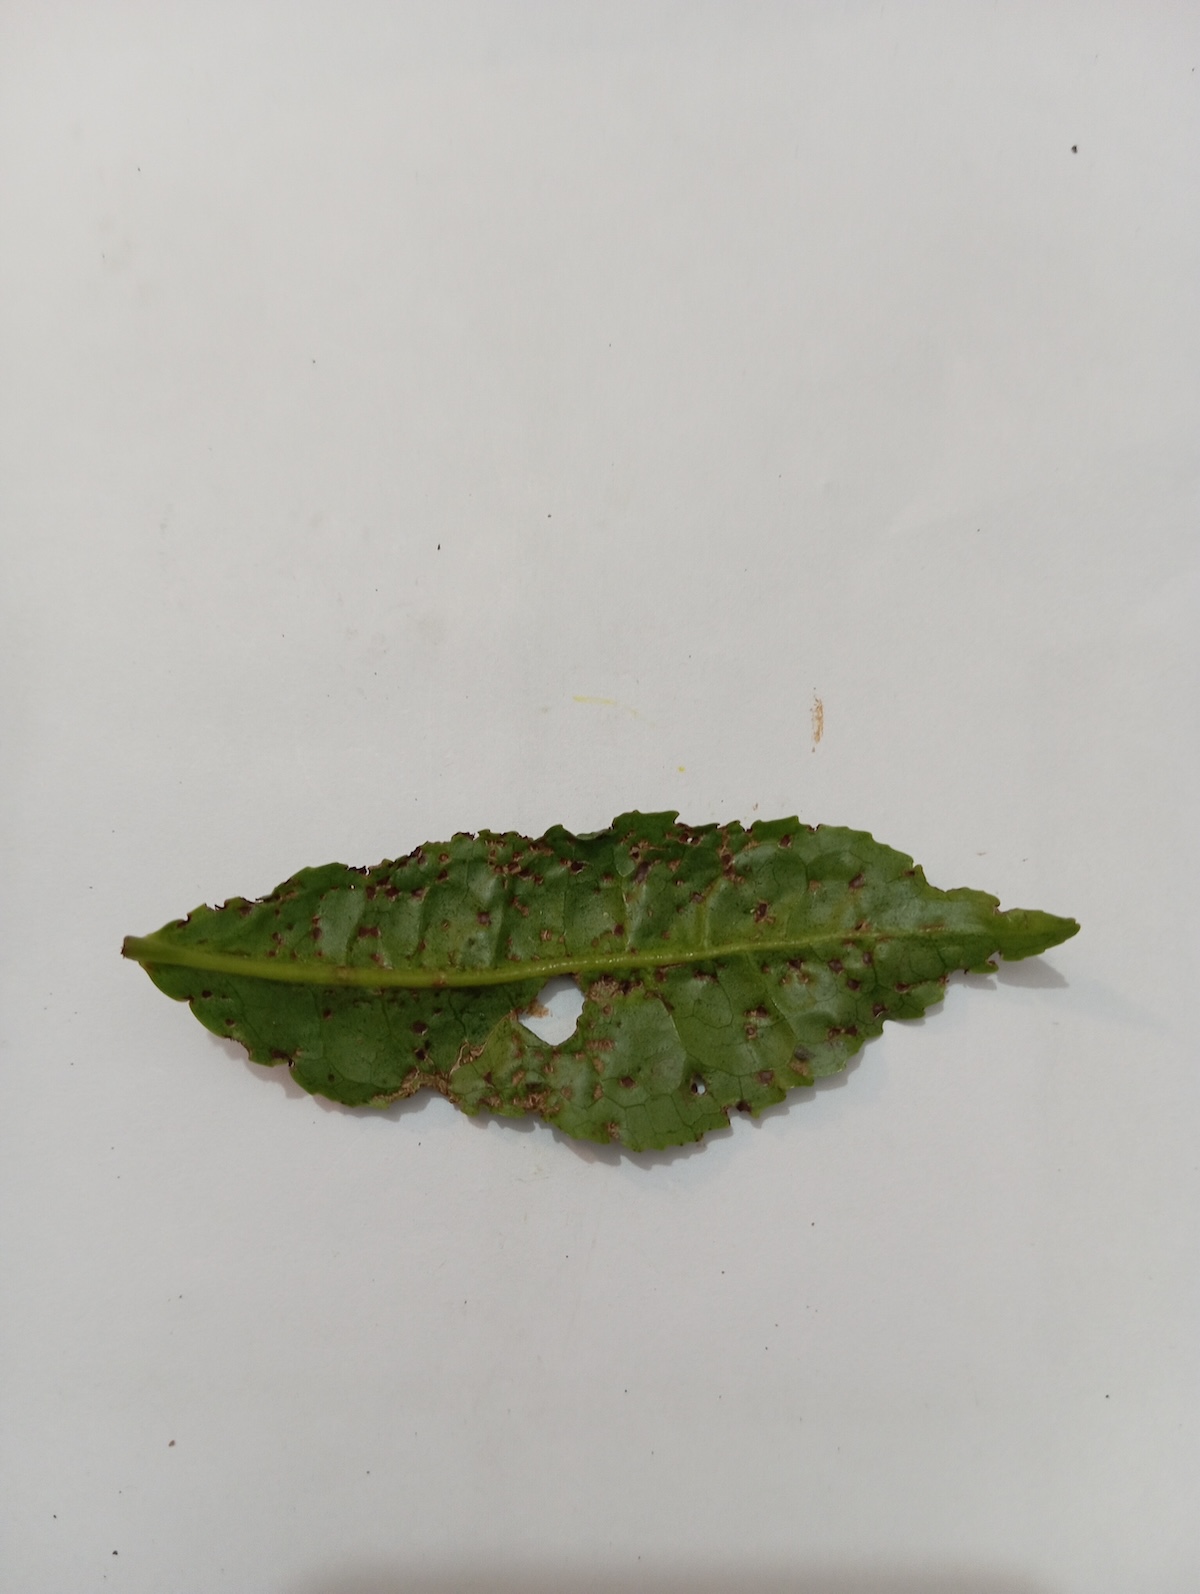
Label: Green mirid bug